Trucolor

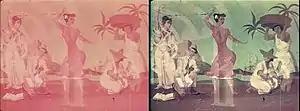

Three-color Trucolor was first used in 1949, for making prints of cartoons photographed in the "successive exposure" process, in which each animation cel was photographed three times, on three sequential frames, behind alternating red, green, and blue filters. They used multilayer Du Pont Color Release Positive Film for the release print material.